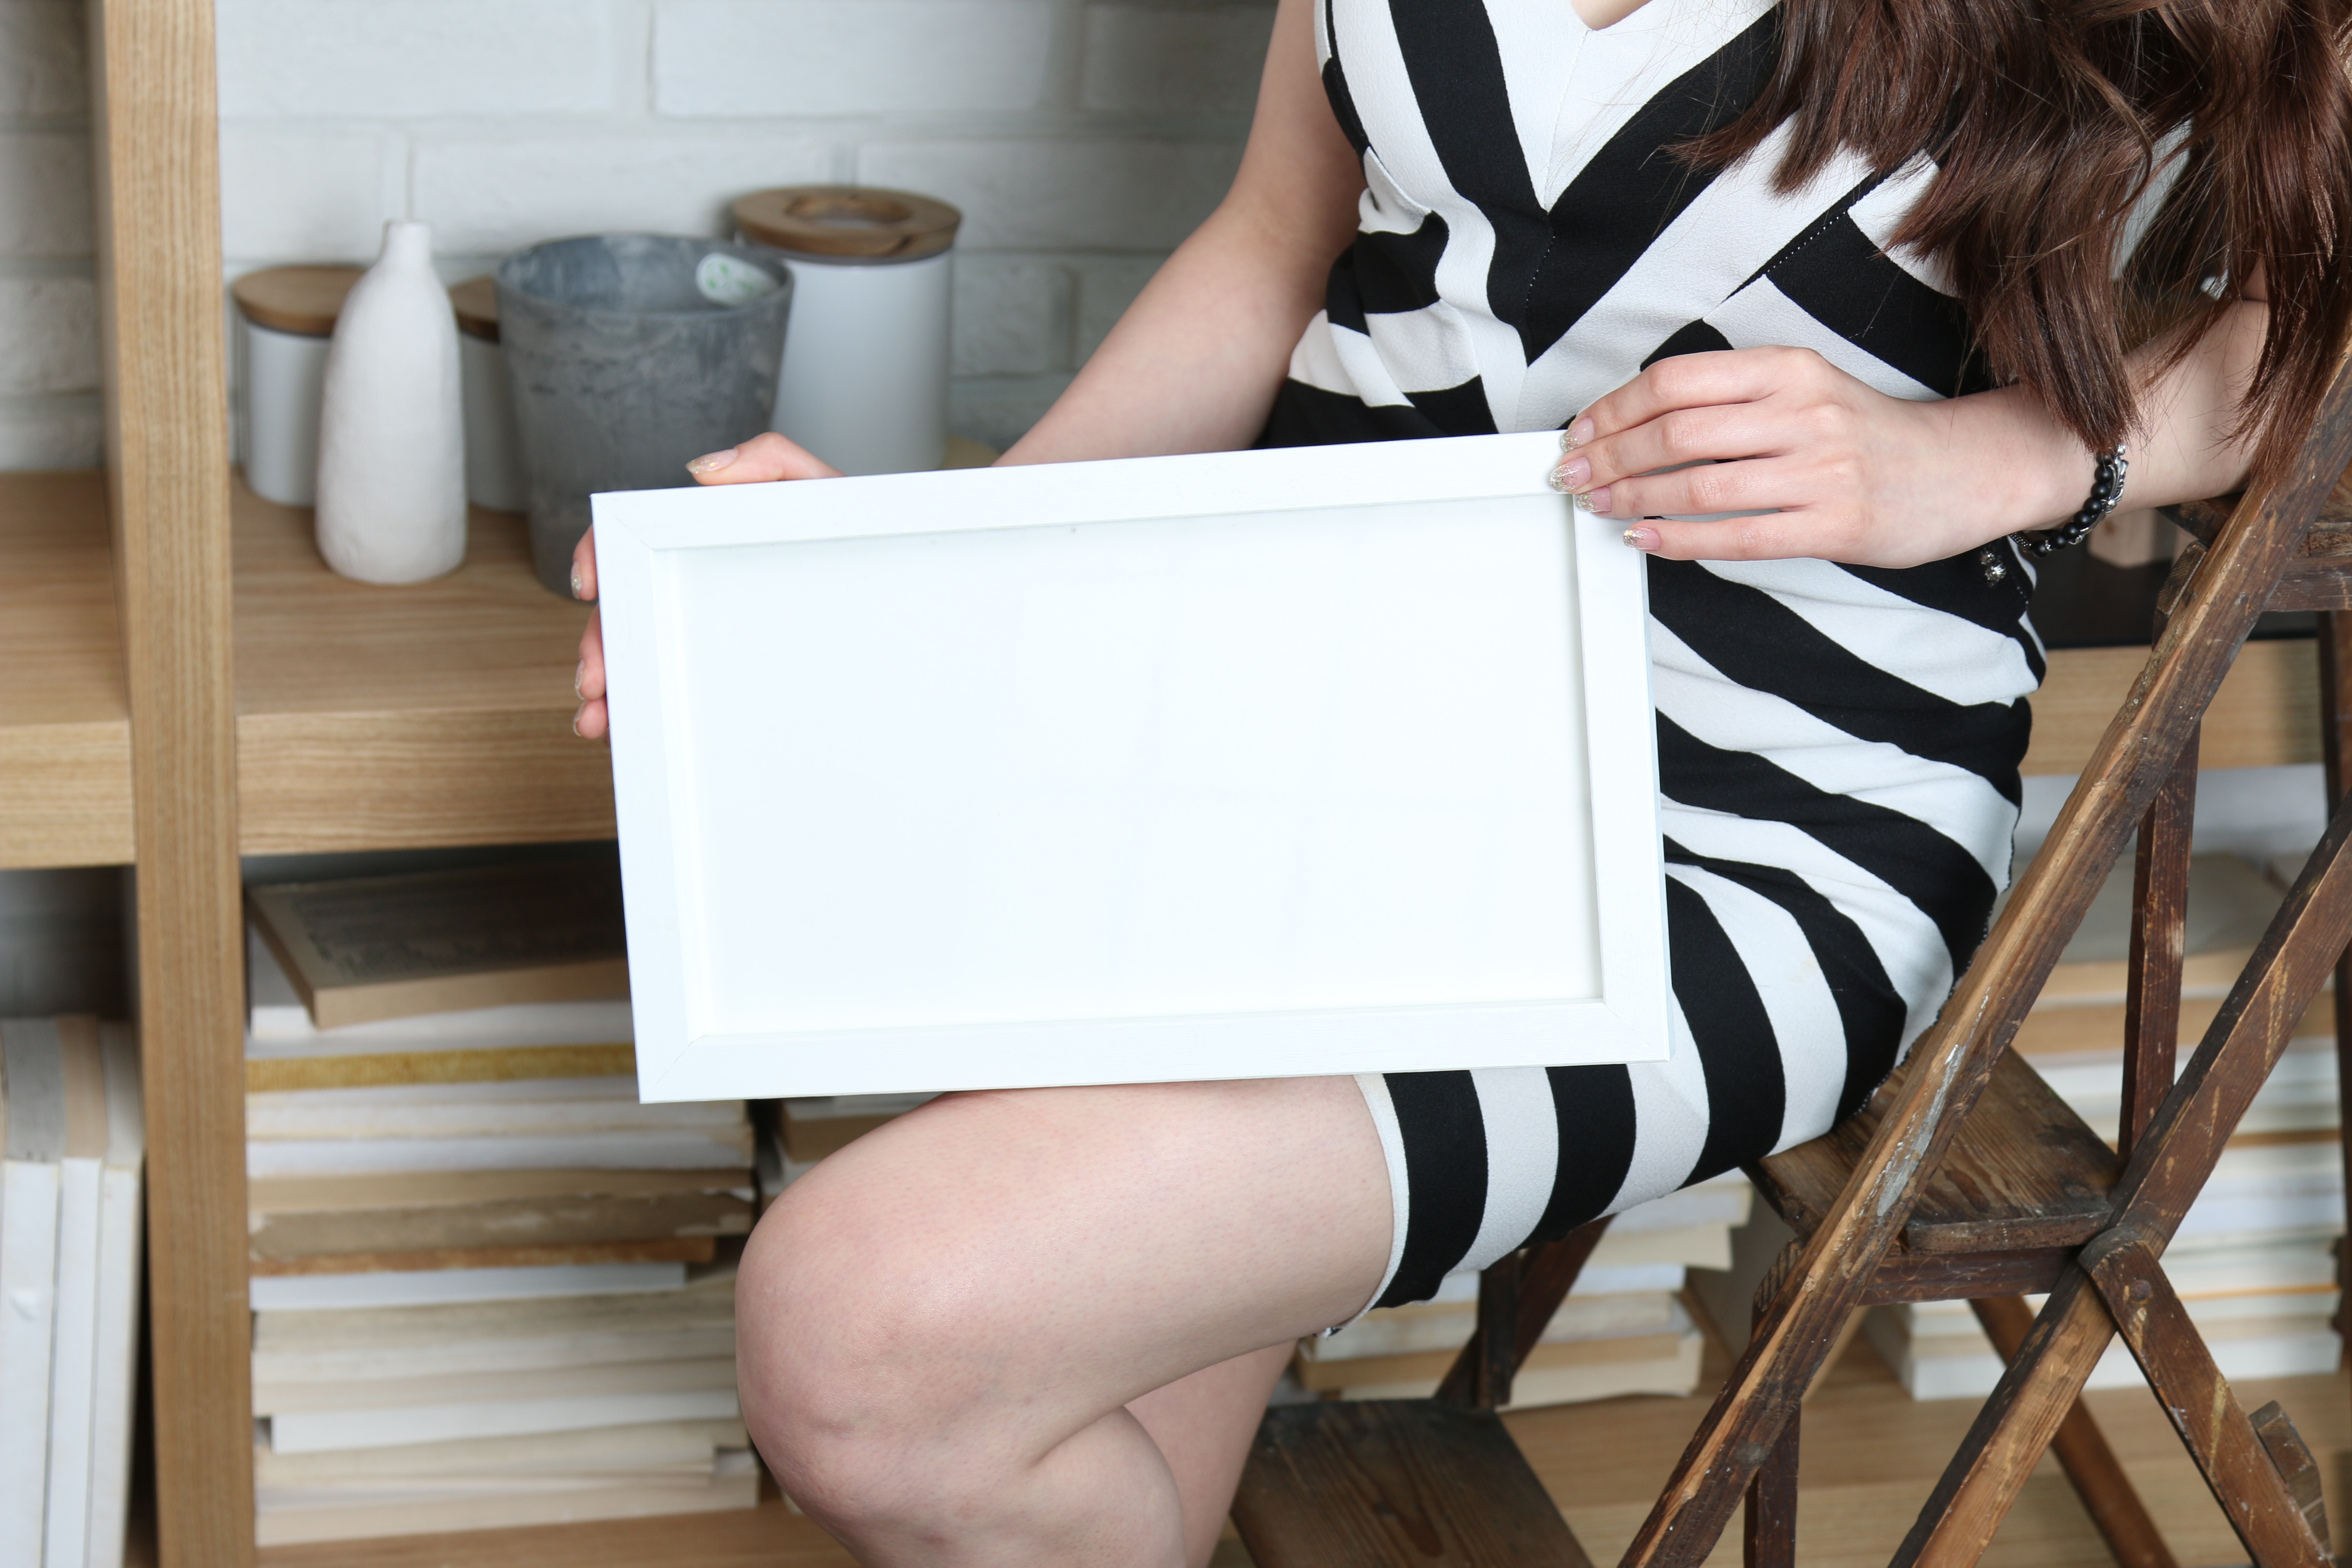
hand, people, hair, white, leg, spring, clothing, hairstyle, interior design, dress, poster, flooring, women's